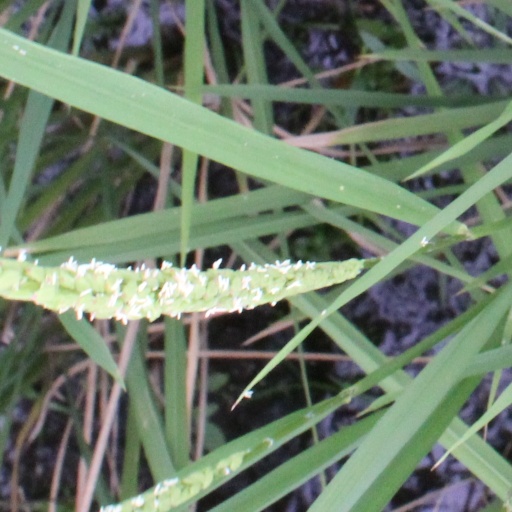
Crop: rice